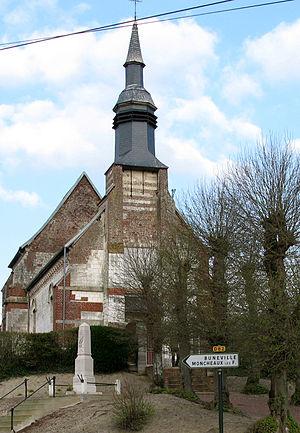
Sibiville est une commune française située dans le département du Pas-de-Calais en région Hauts-de-France.